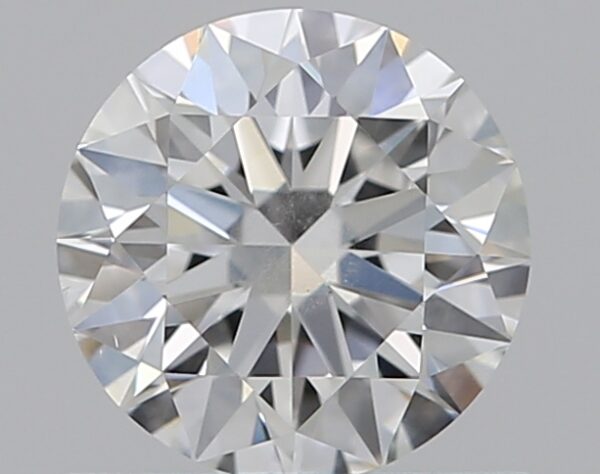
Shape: round
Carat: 0.6
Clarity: I1
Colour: F
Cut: EX
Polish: EX
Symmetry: EX
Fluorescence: N
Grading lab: GIA
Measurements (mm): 5.39 x 5.42 x 3.32